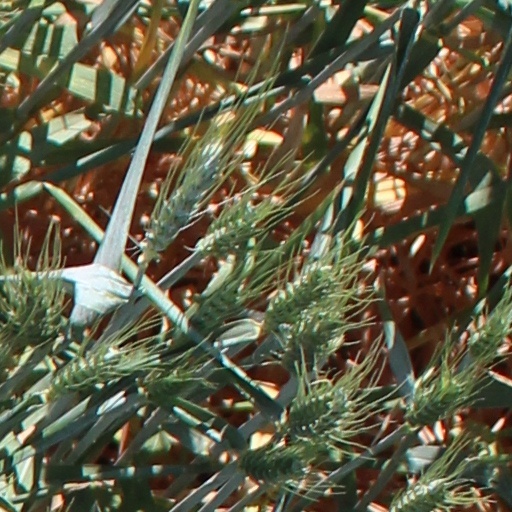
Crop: wheat